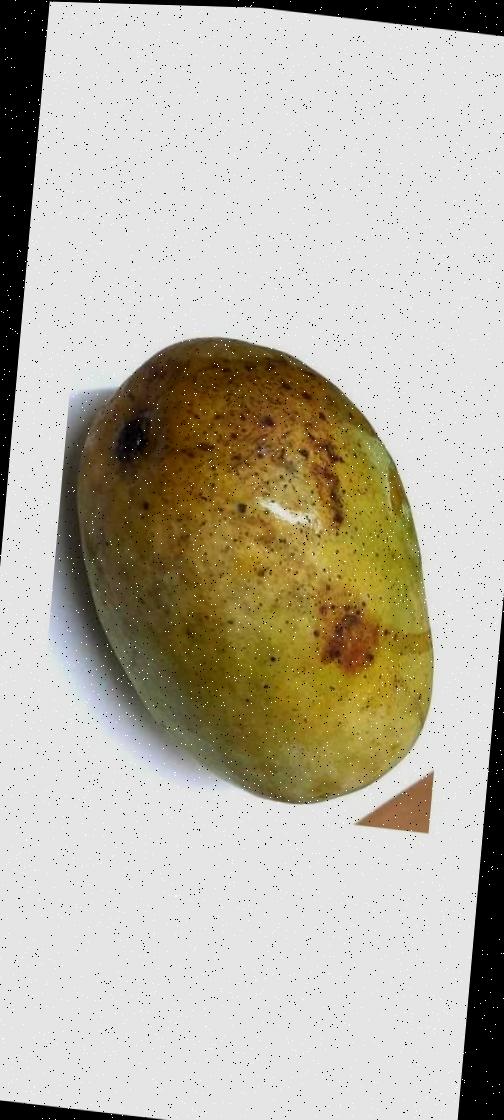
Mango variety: Fazli Classic